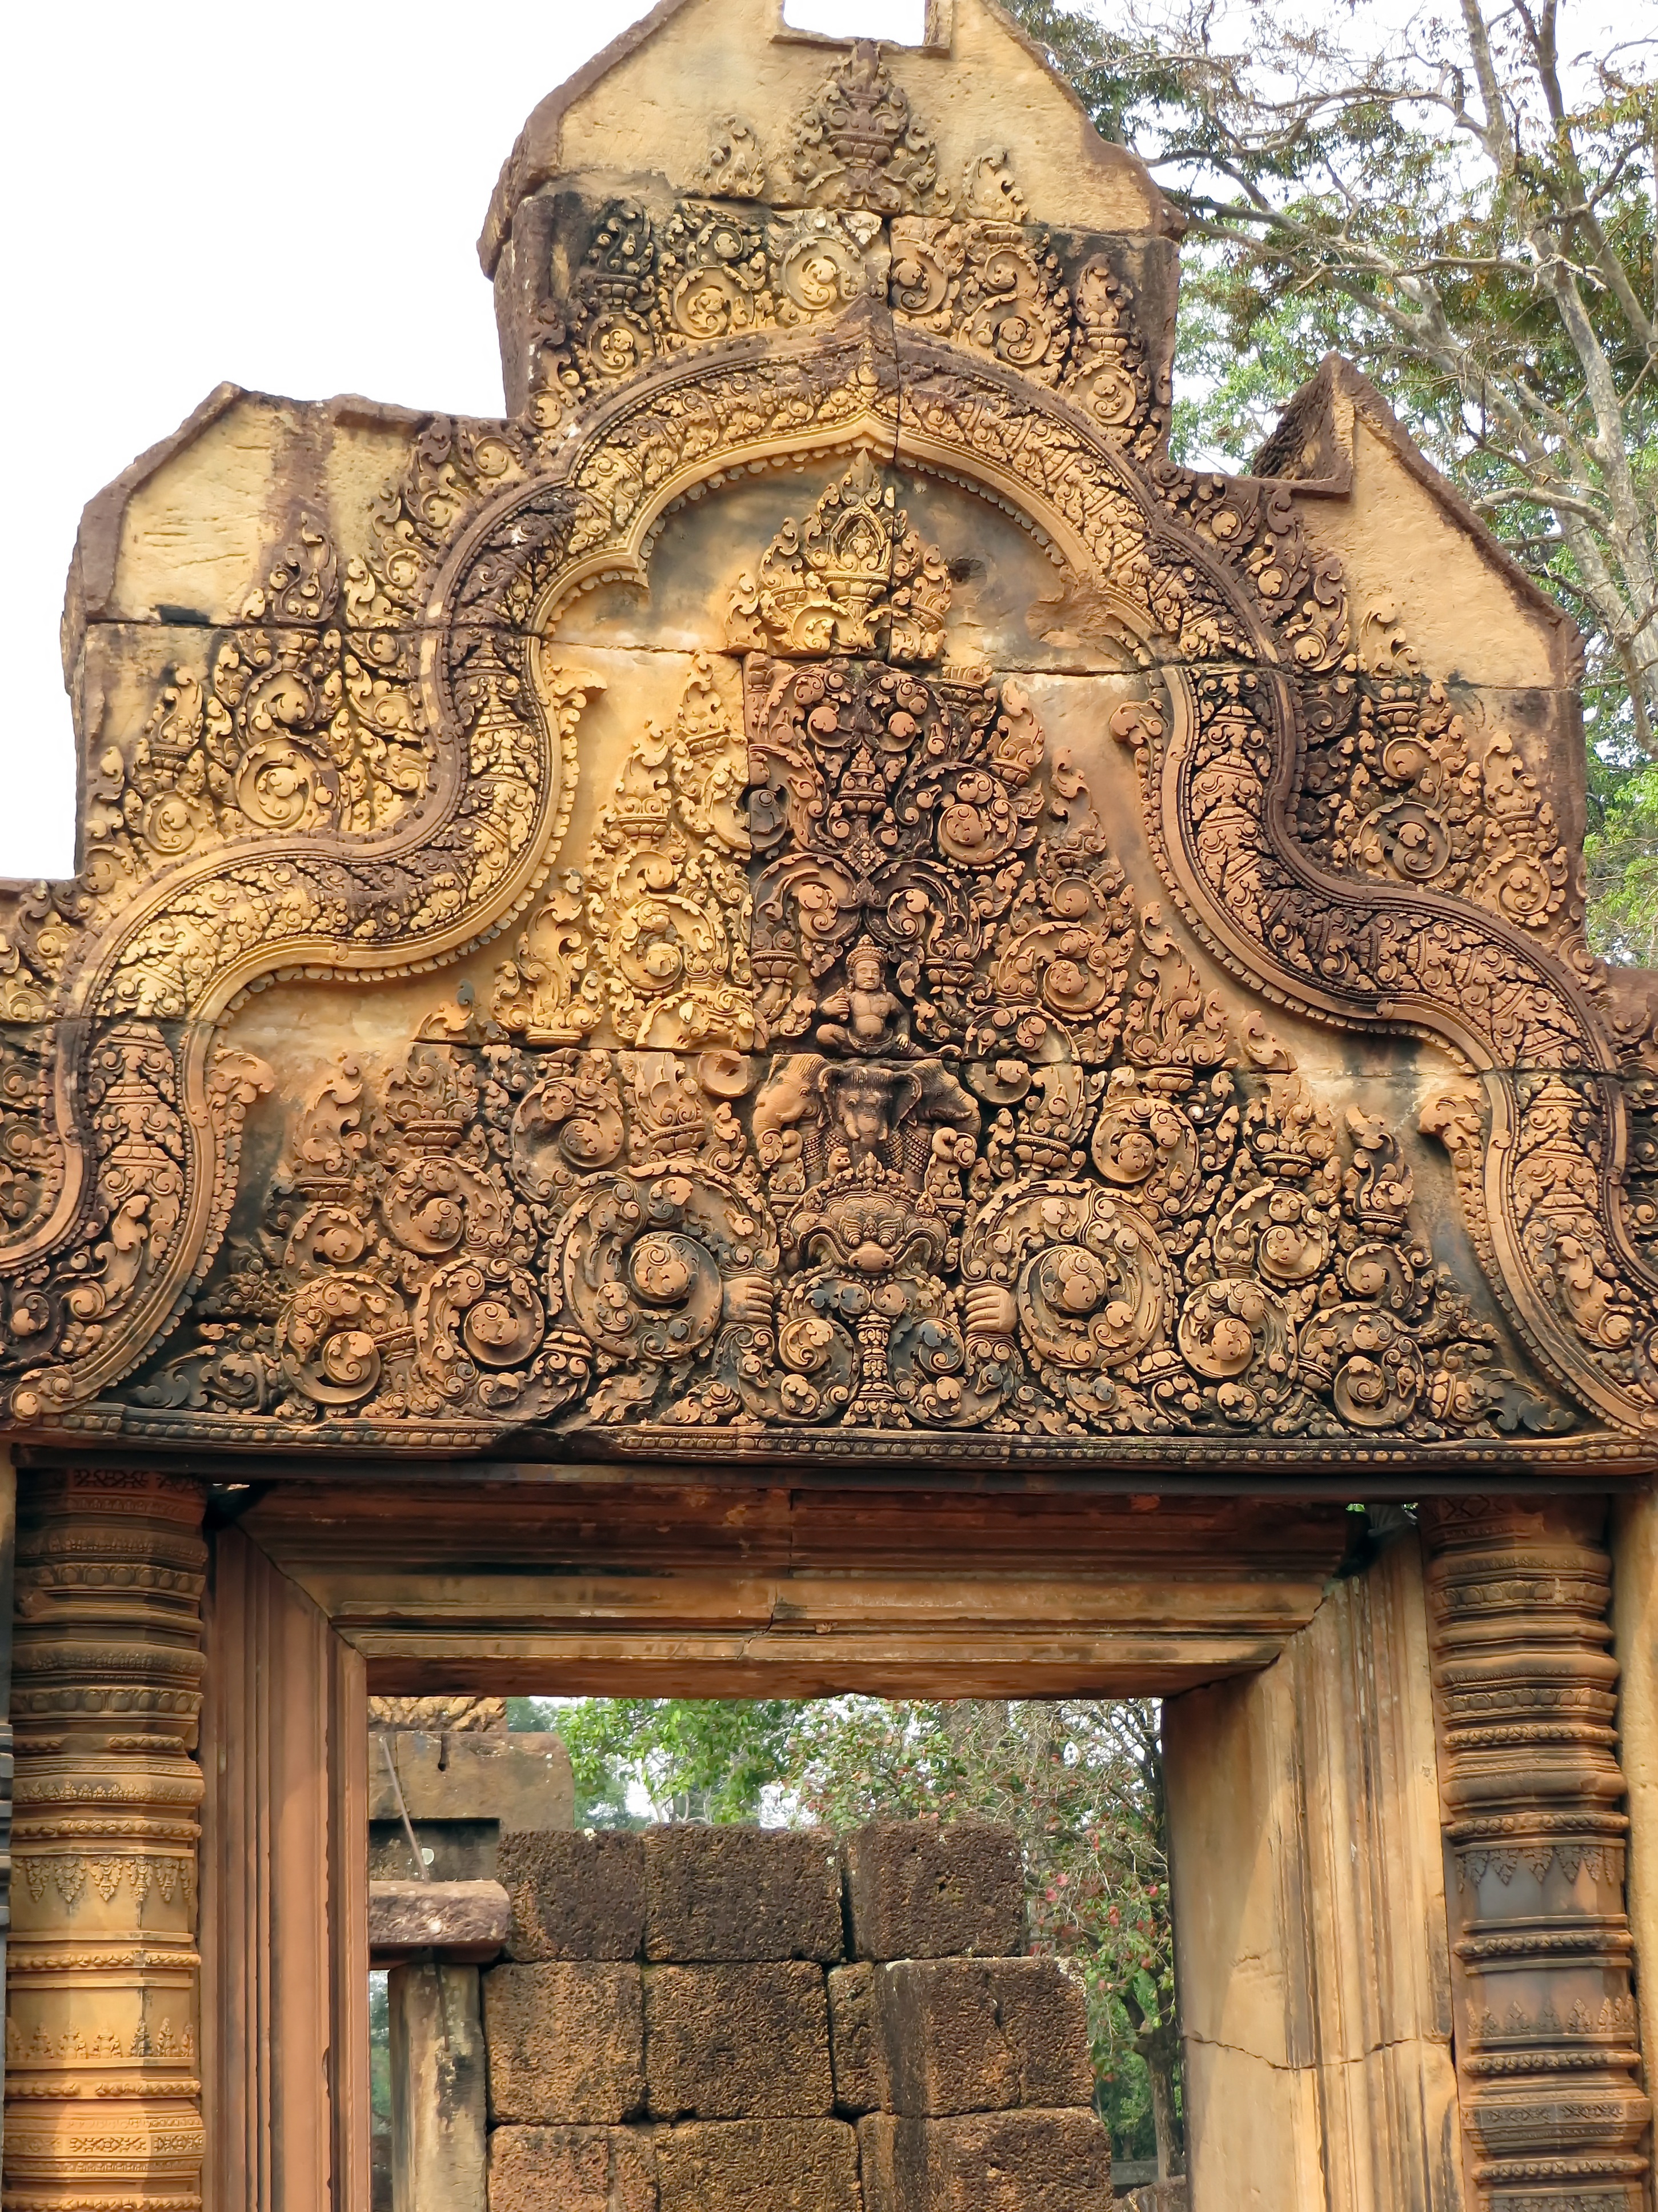
wood, building, chapel, place of worship, archaeology, temple, cambodia, statues, shrine, relief, wat, angkor, pediment, ancient history, banteay srei, temple women